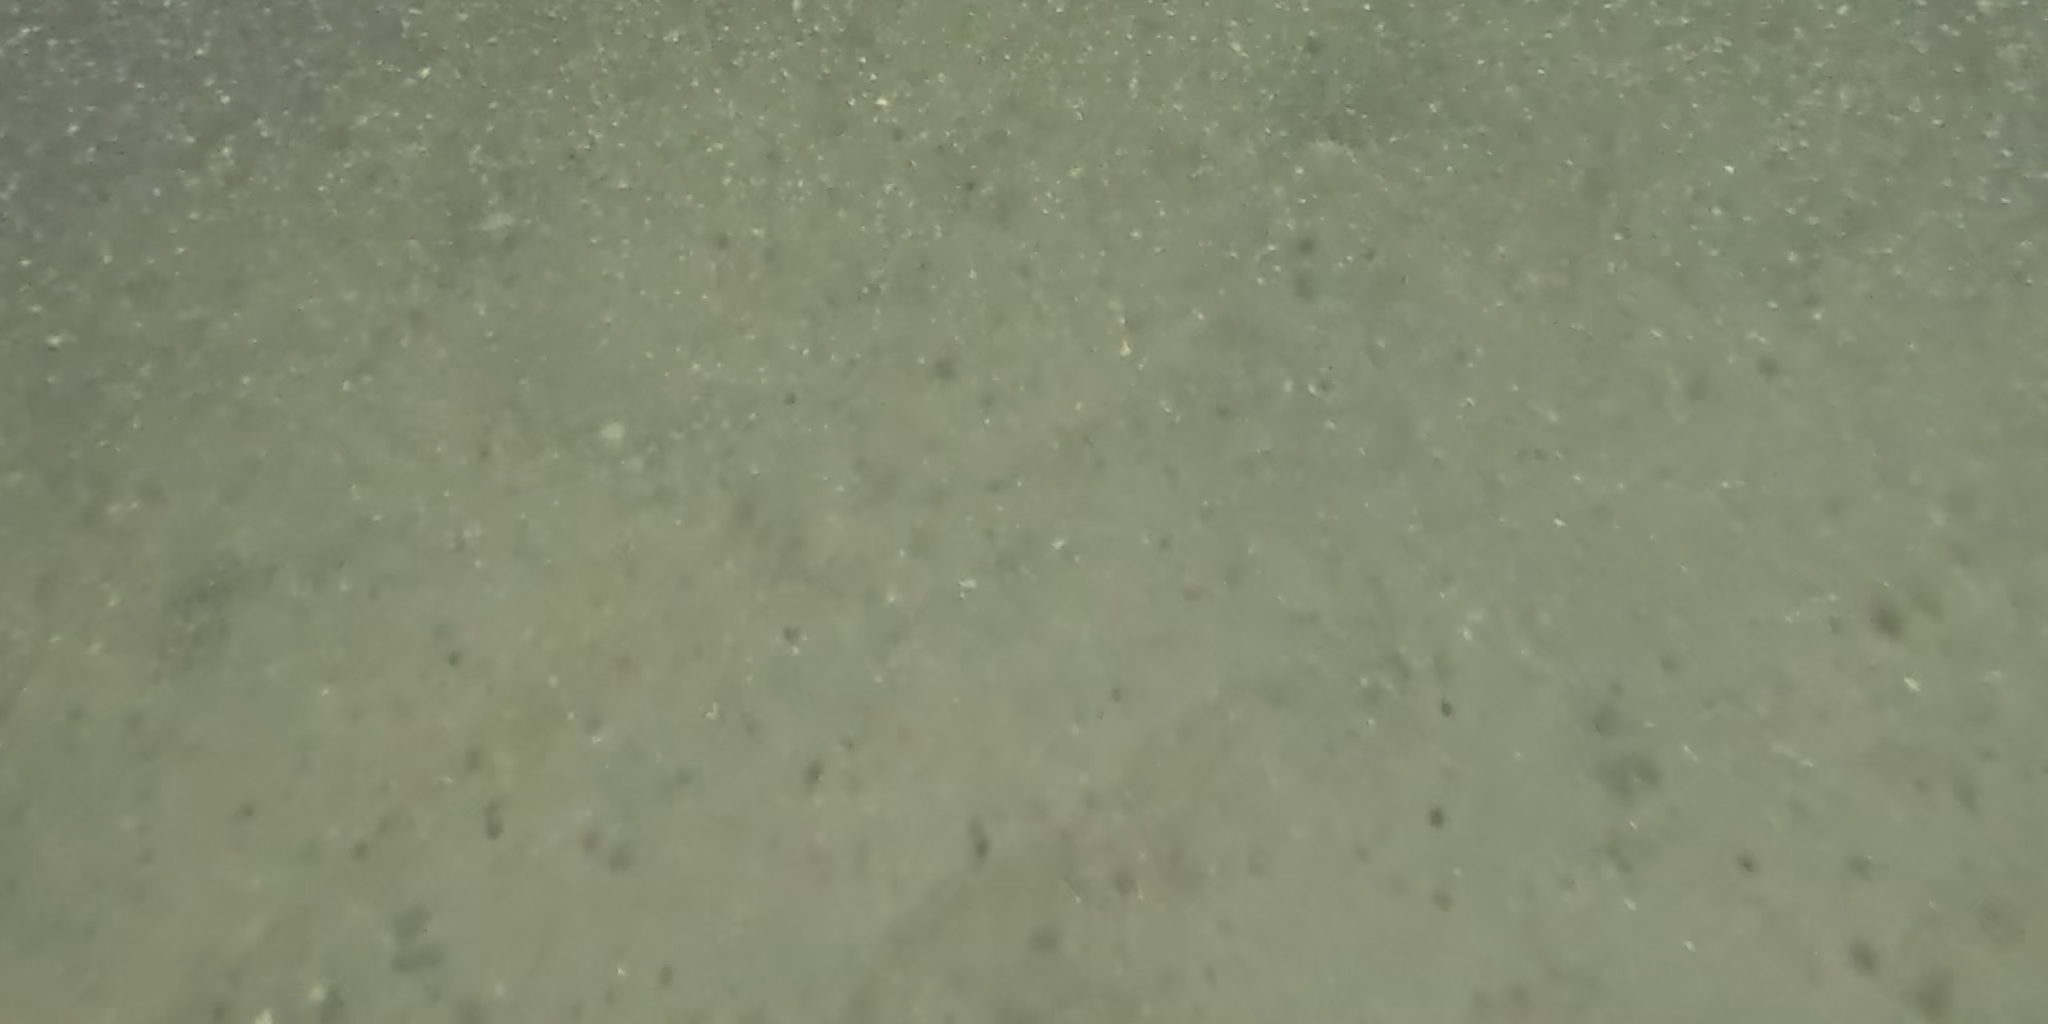
Seabed habitat: sand